Willem Marius Docters van Leeuwen

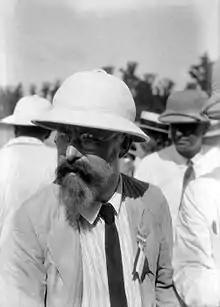
W.M.D. van Leeuwen in 1929

Willem Marius Docters van Leeuwen (16 March 1880 – 25 February 1960) was a Dutch botanist and entomologist who worked in the Dutch colony in Indonesia, where he was prominent for conducting studies on insect–plant interactions as well as for his long-term studies on the island of Krakatoa.